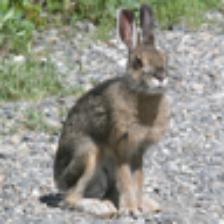
Label: NonHuman